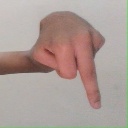
अक्षर: प